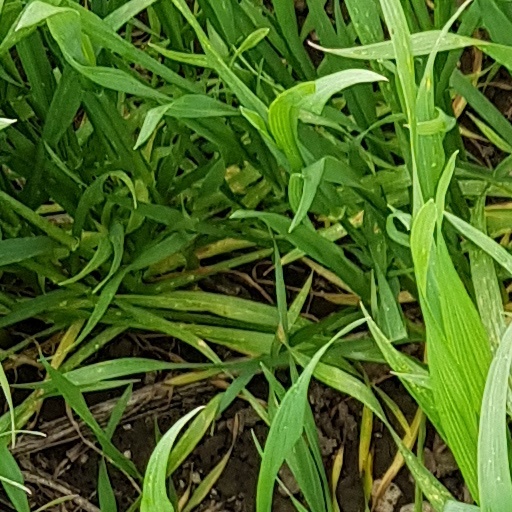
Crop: wheat